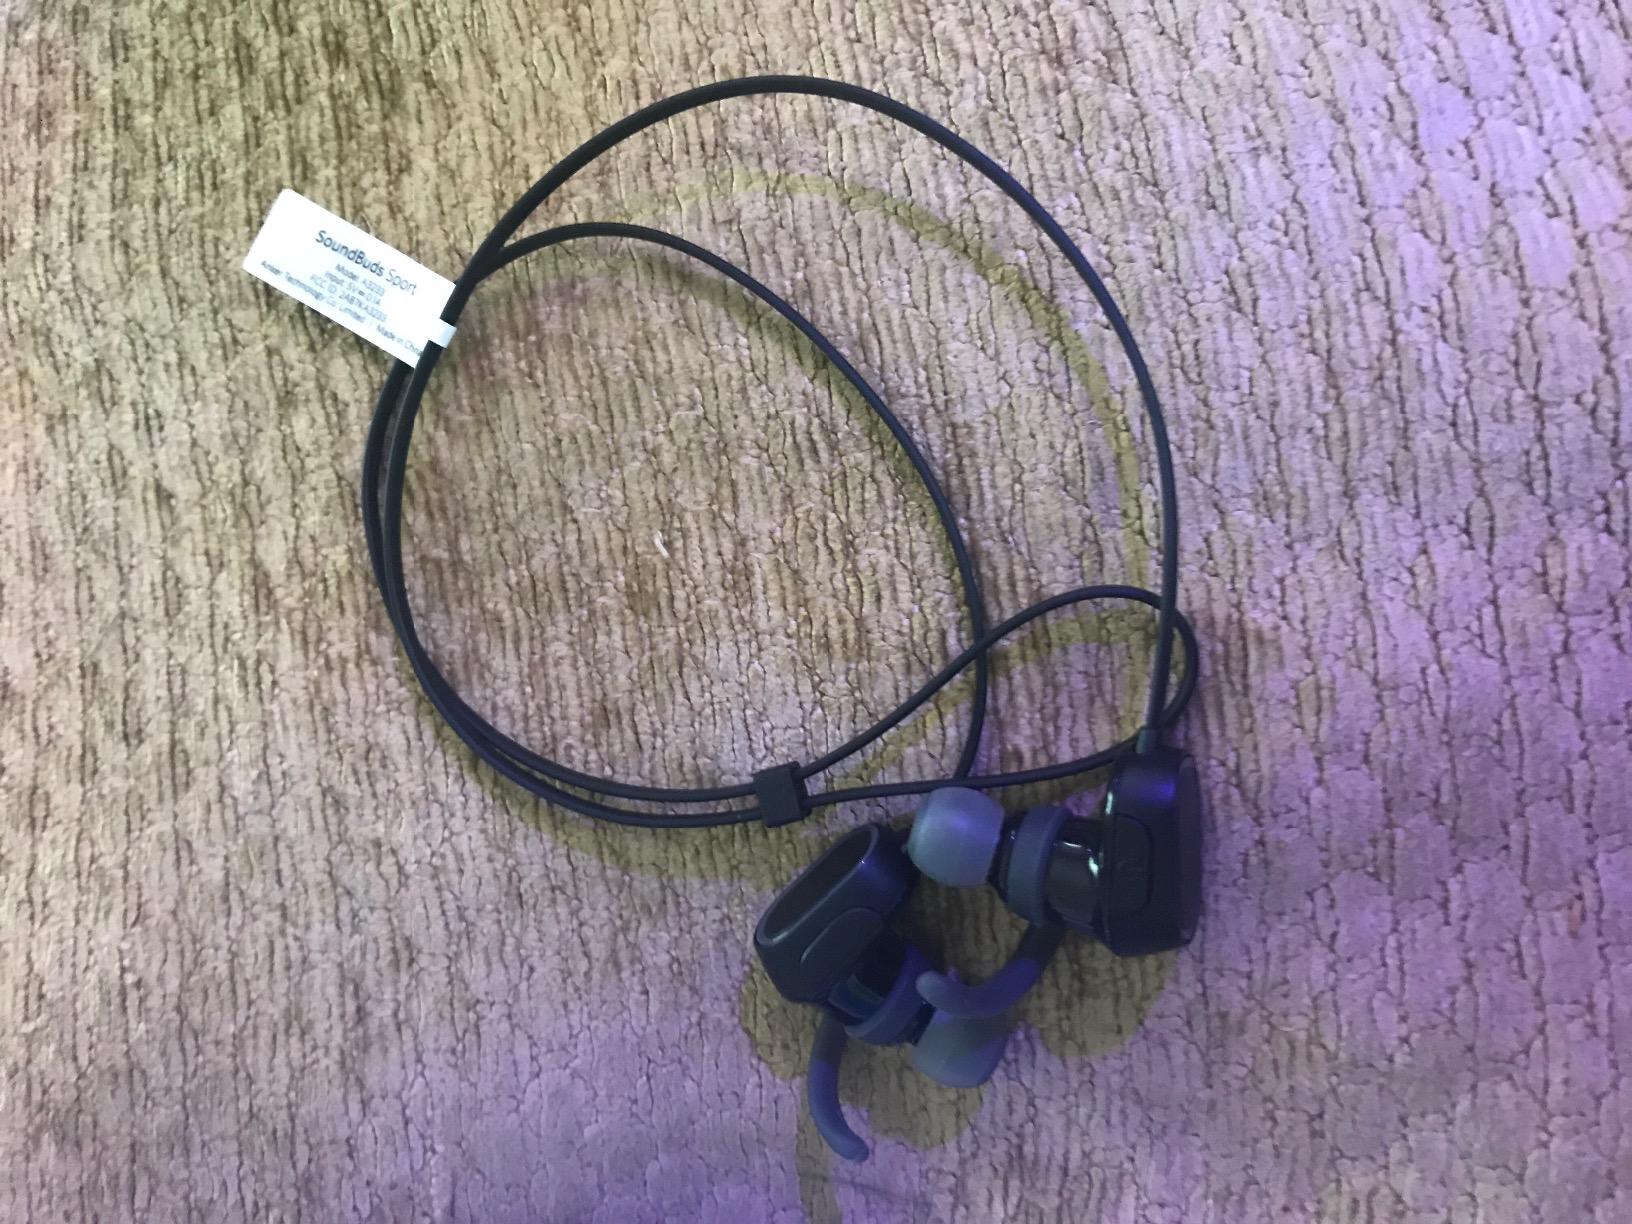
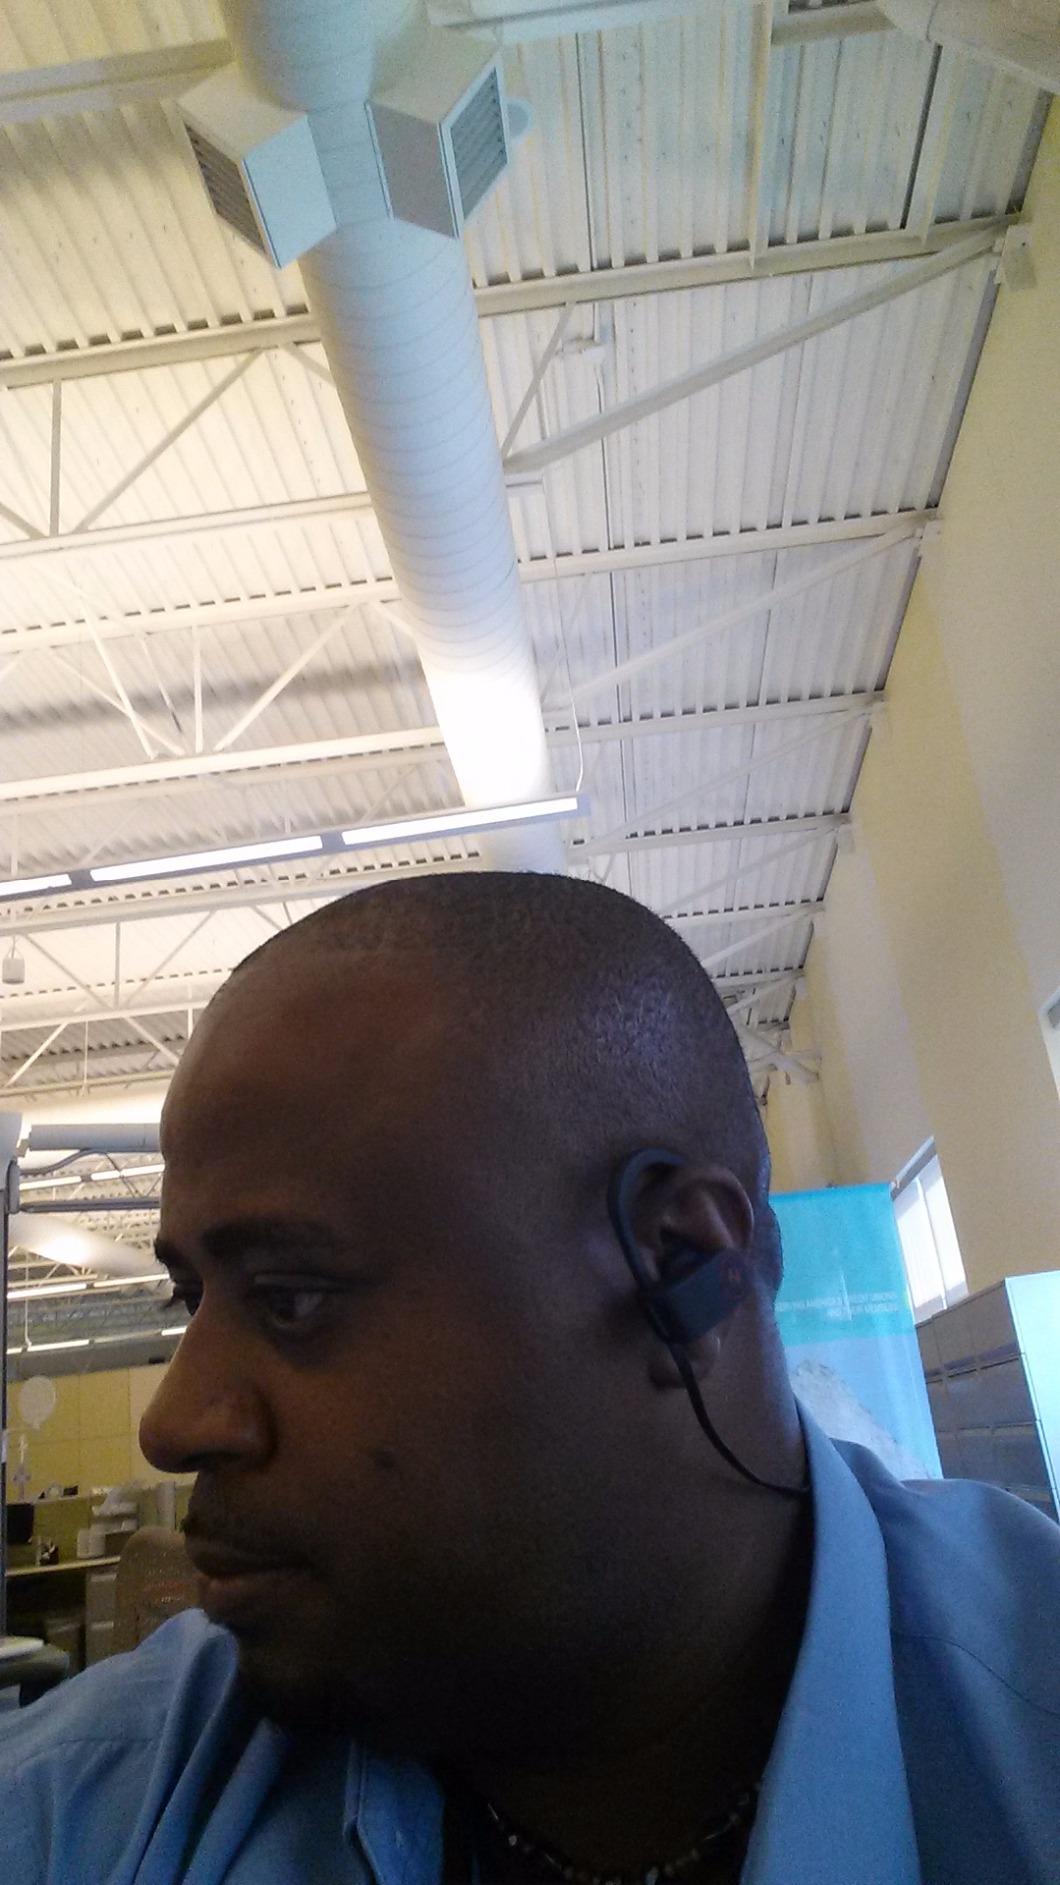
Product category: headphones
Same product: no